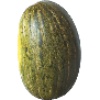
Label: Melon Piel de Sapo 1